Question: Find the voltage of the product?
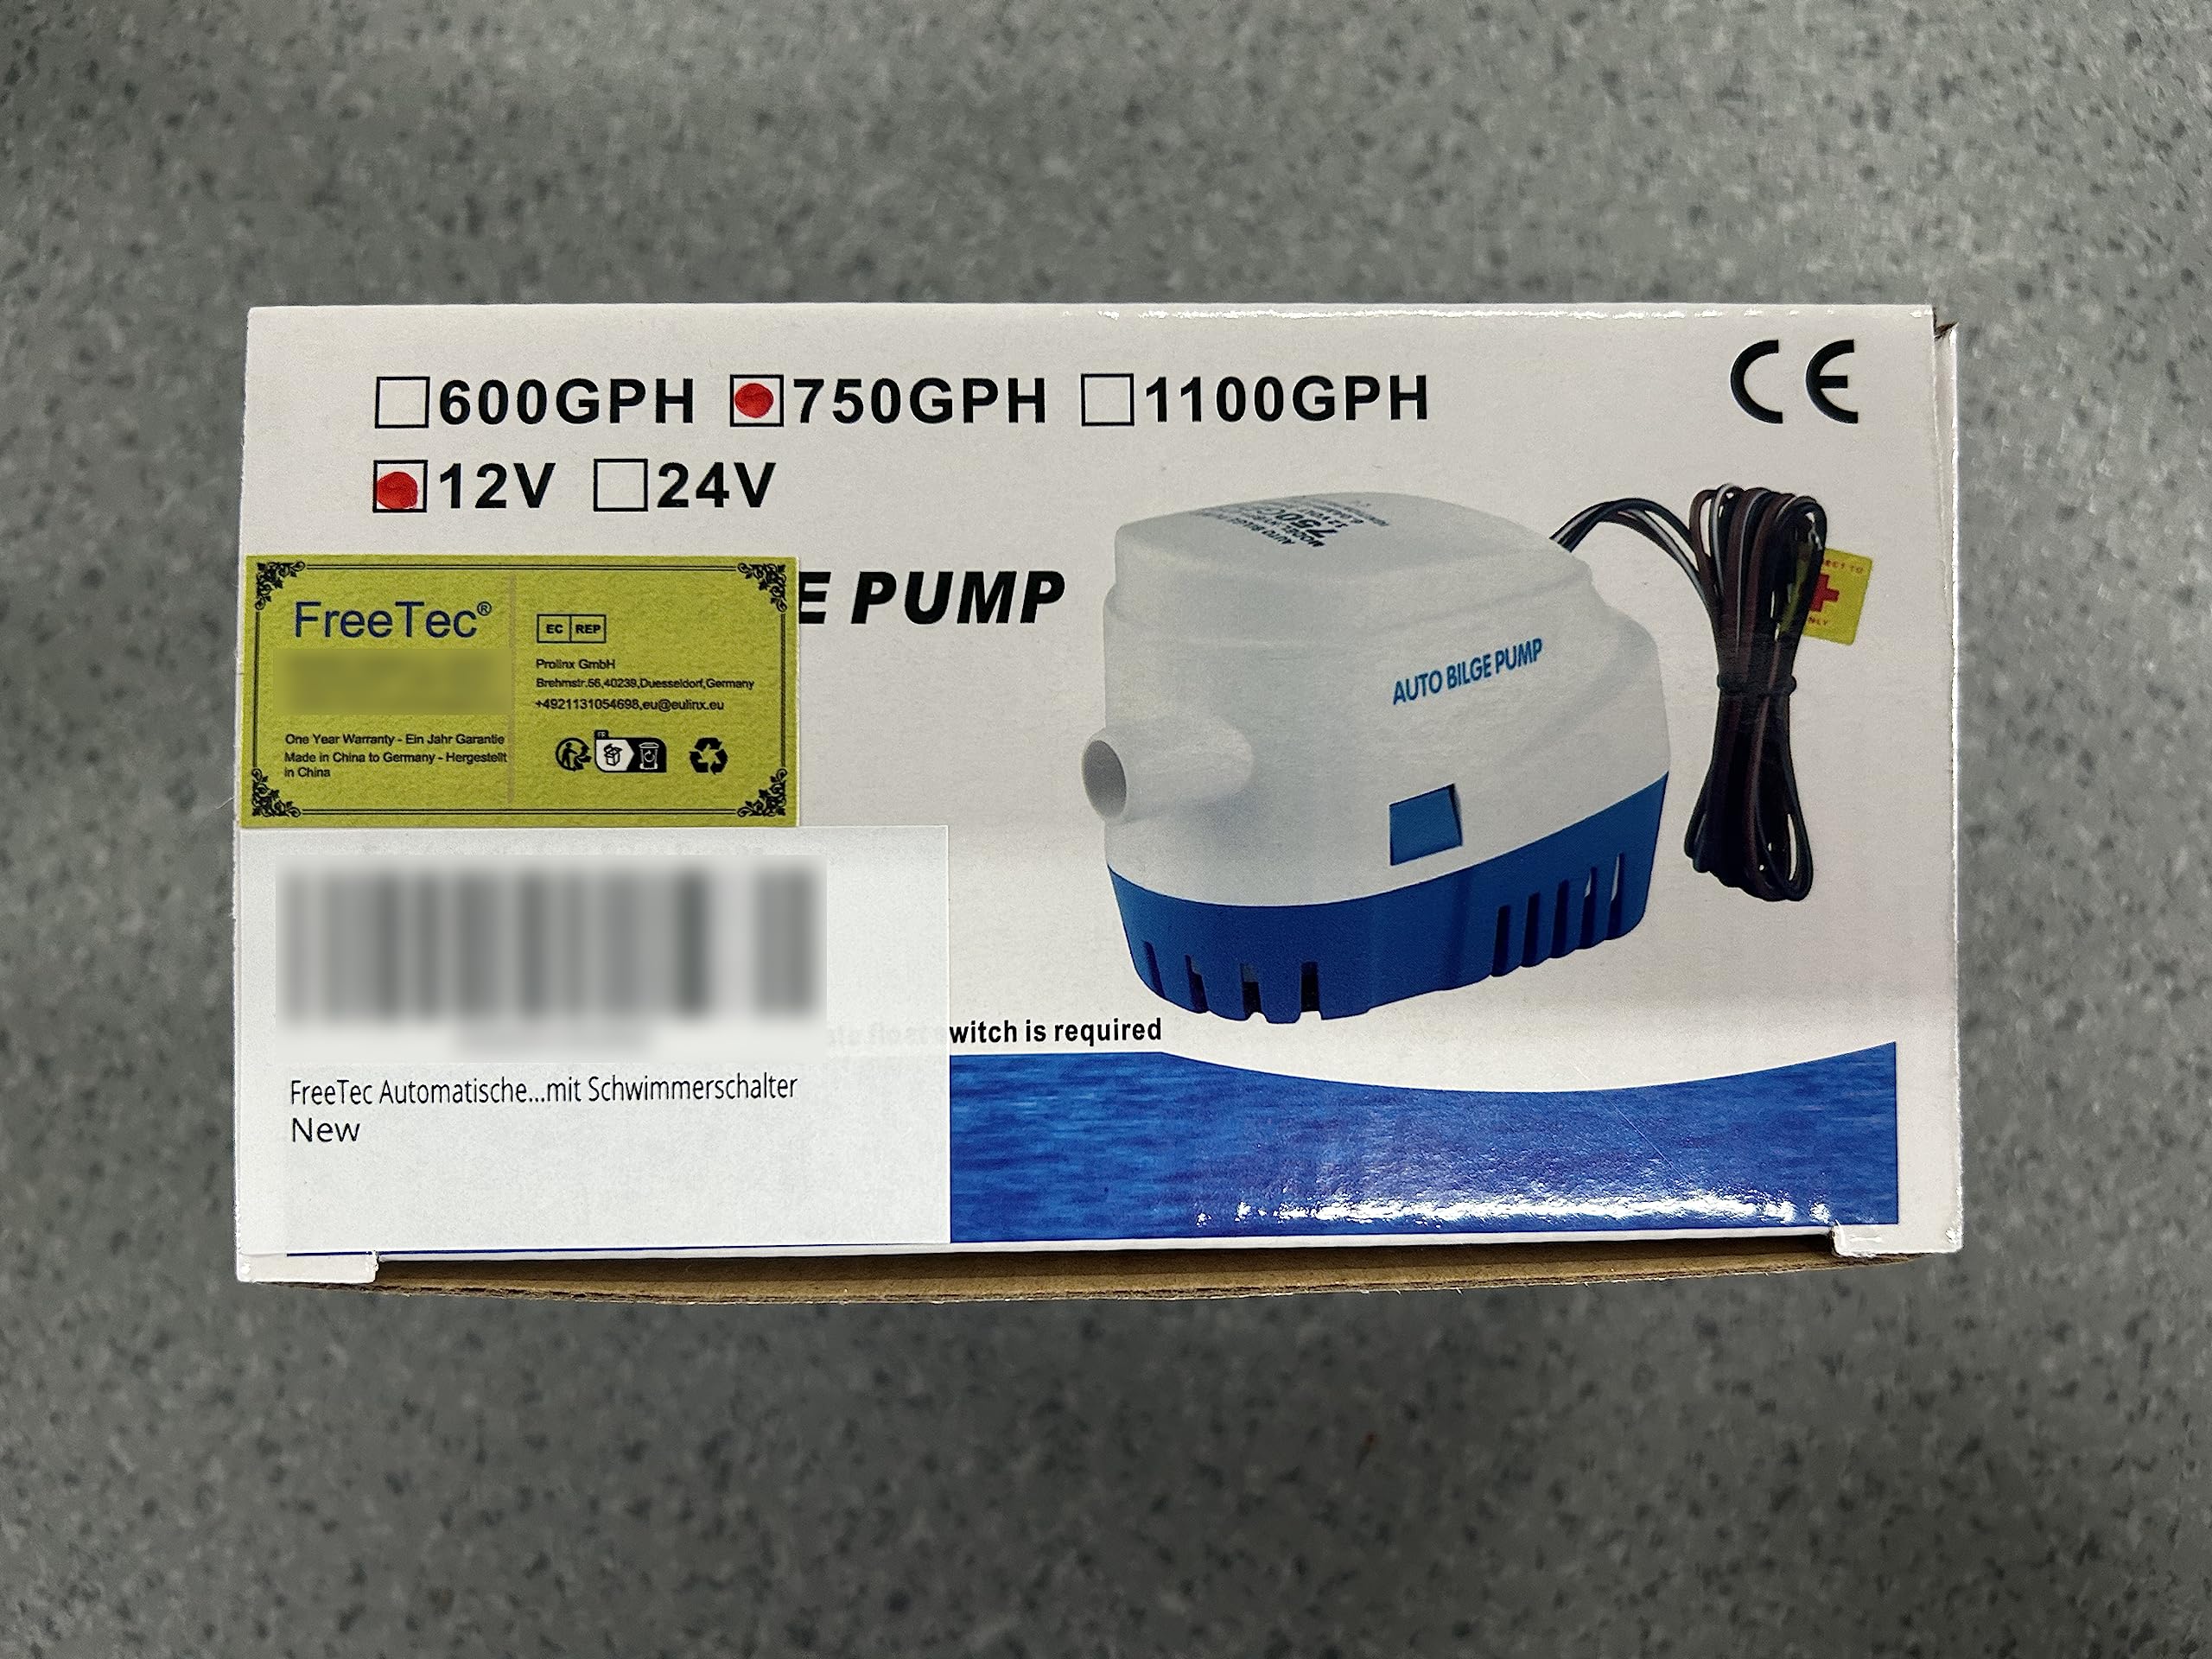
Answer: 12.0 volt